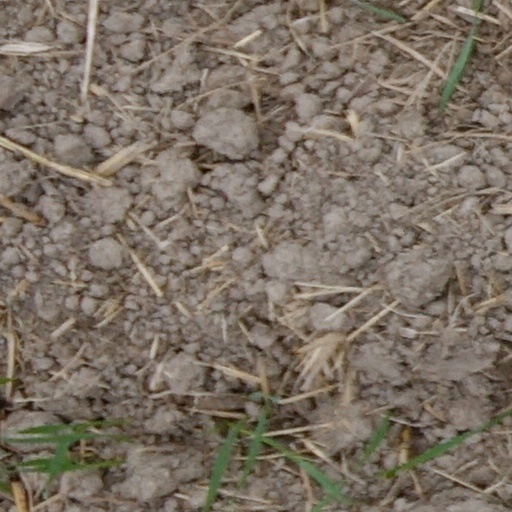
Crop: wheat